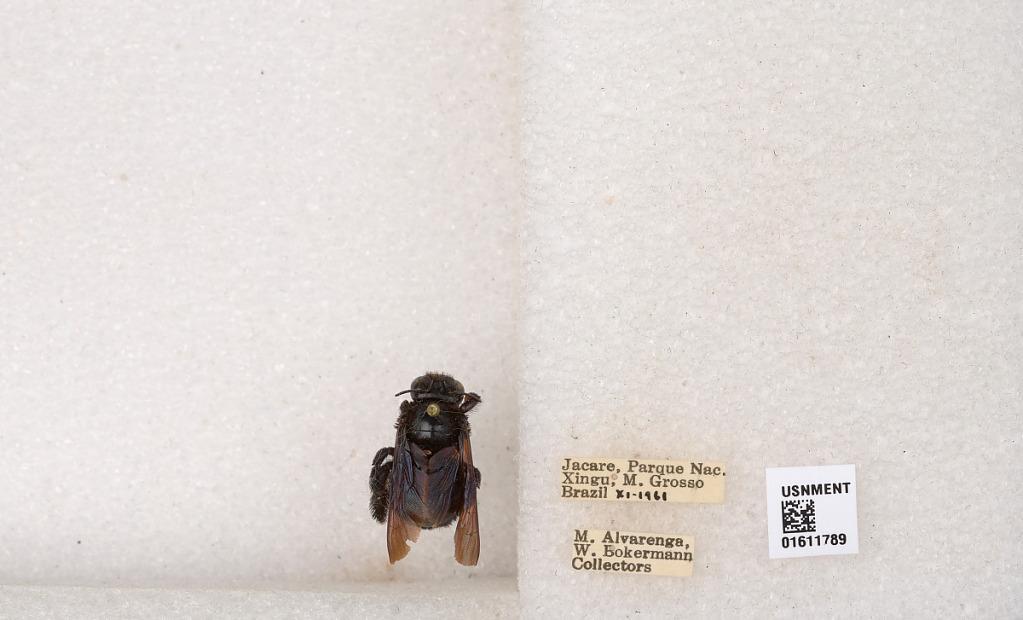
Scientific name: Xylocopa
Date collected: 1961-11-1
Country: Brazil
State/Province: Mato Grosso
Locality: Jacare, Parque Nac. Xingu (Parque Nacional do Xingu)